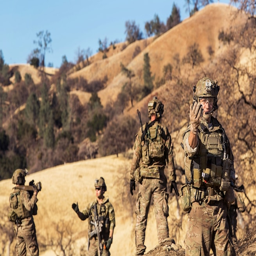
armed force directs movement during a training .